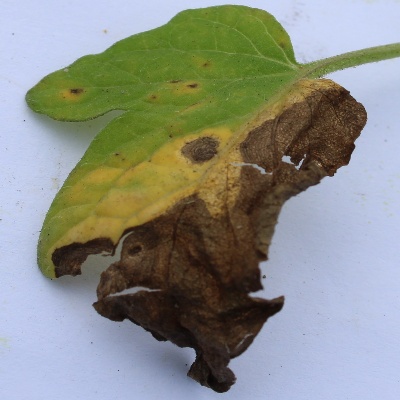
Crop: Tomato
Condition: leaf blight